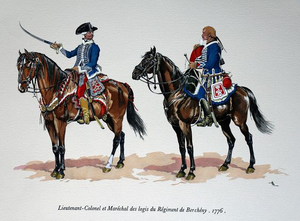
Hussards du régiment de Bercheny en 1776
Cet article présente et étudie les drapeaux et uniformes des régiments étrangers au service de l'Ancien Régime au XVIIIᵉ siècle. À cette époque de l'Histoire de France, les armées du Royaume de France ont eu régulièrement recours à des troupes recrutées à l'étranger. Si les suisses sont les plus connues, de nombreuses autres formations peuvent être comptées.
Le 1ᵉʳ régiment de hussards parachutistes, est une unité de cavalerie blindée de l'armée française, créé sous la Révolution à partir du régiment de Berchény hussards, un régiment français d'Ancien Régime créé en 1719.